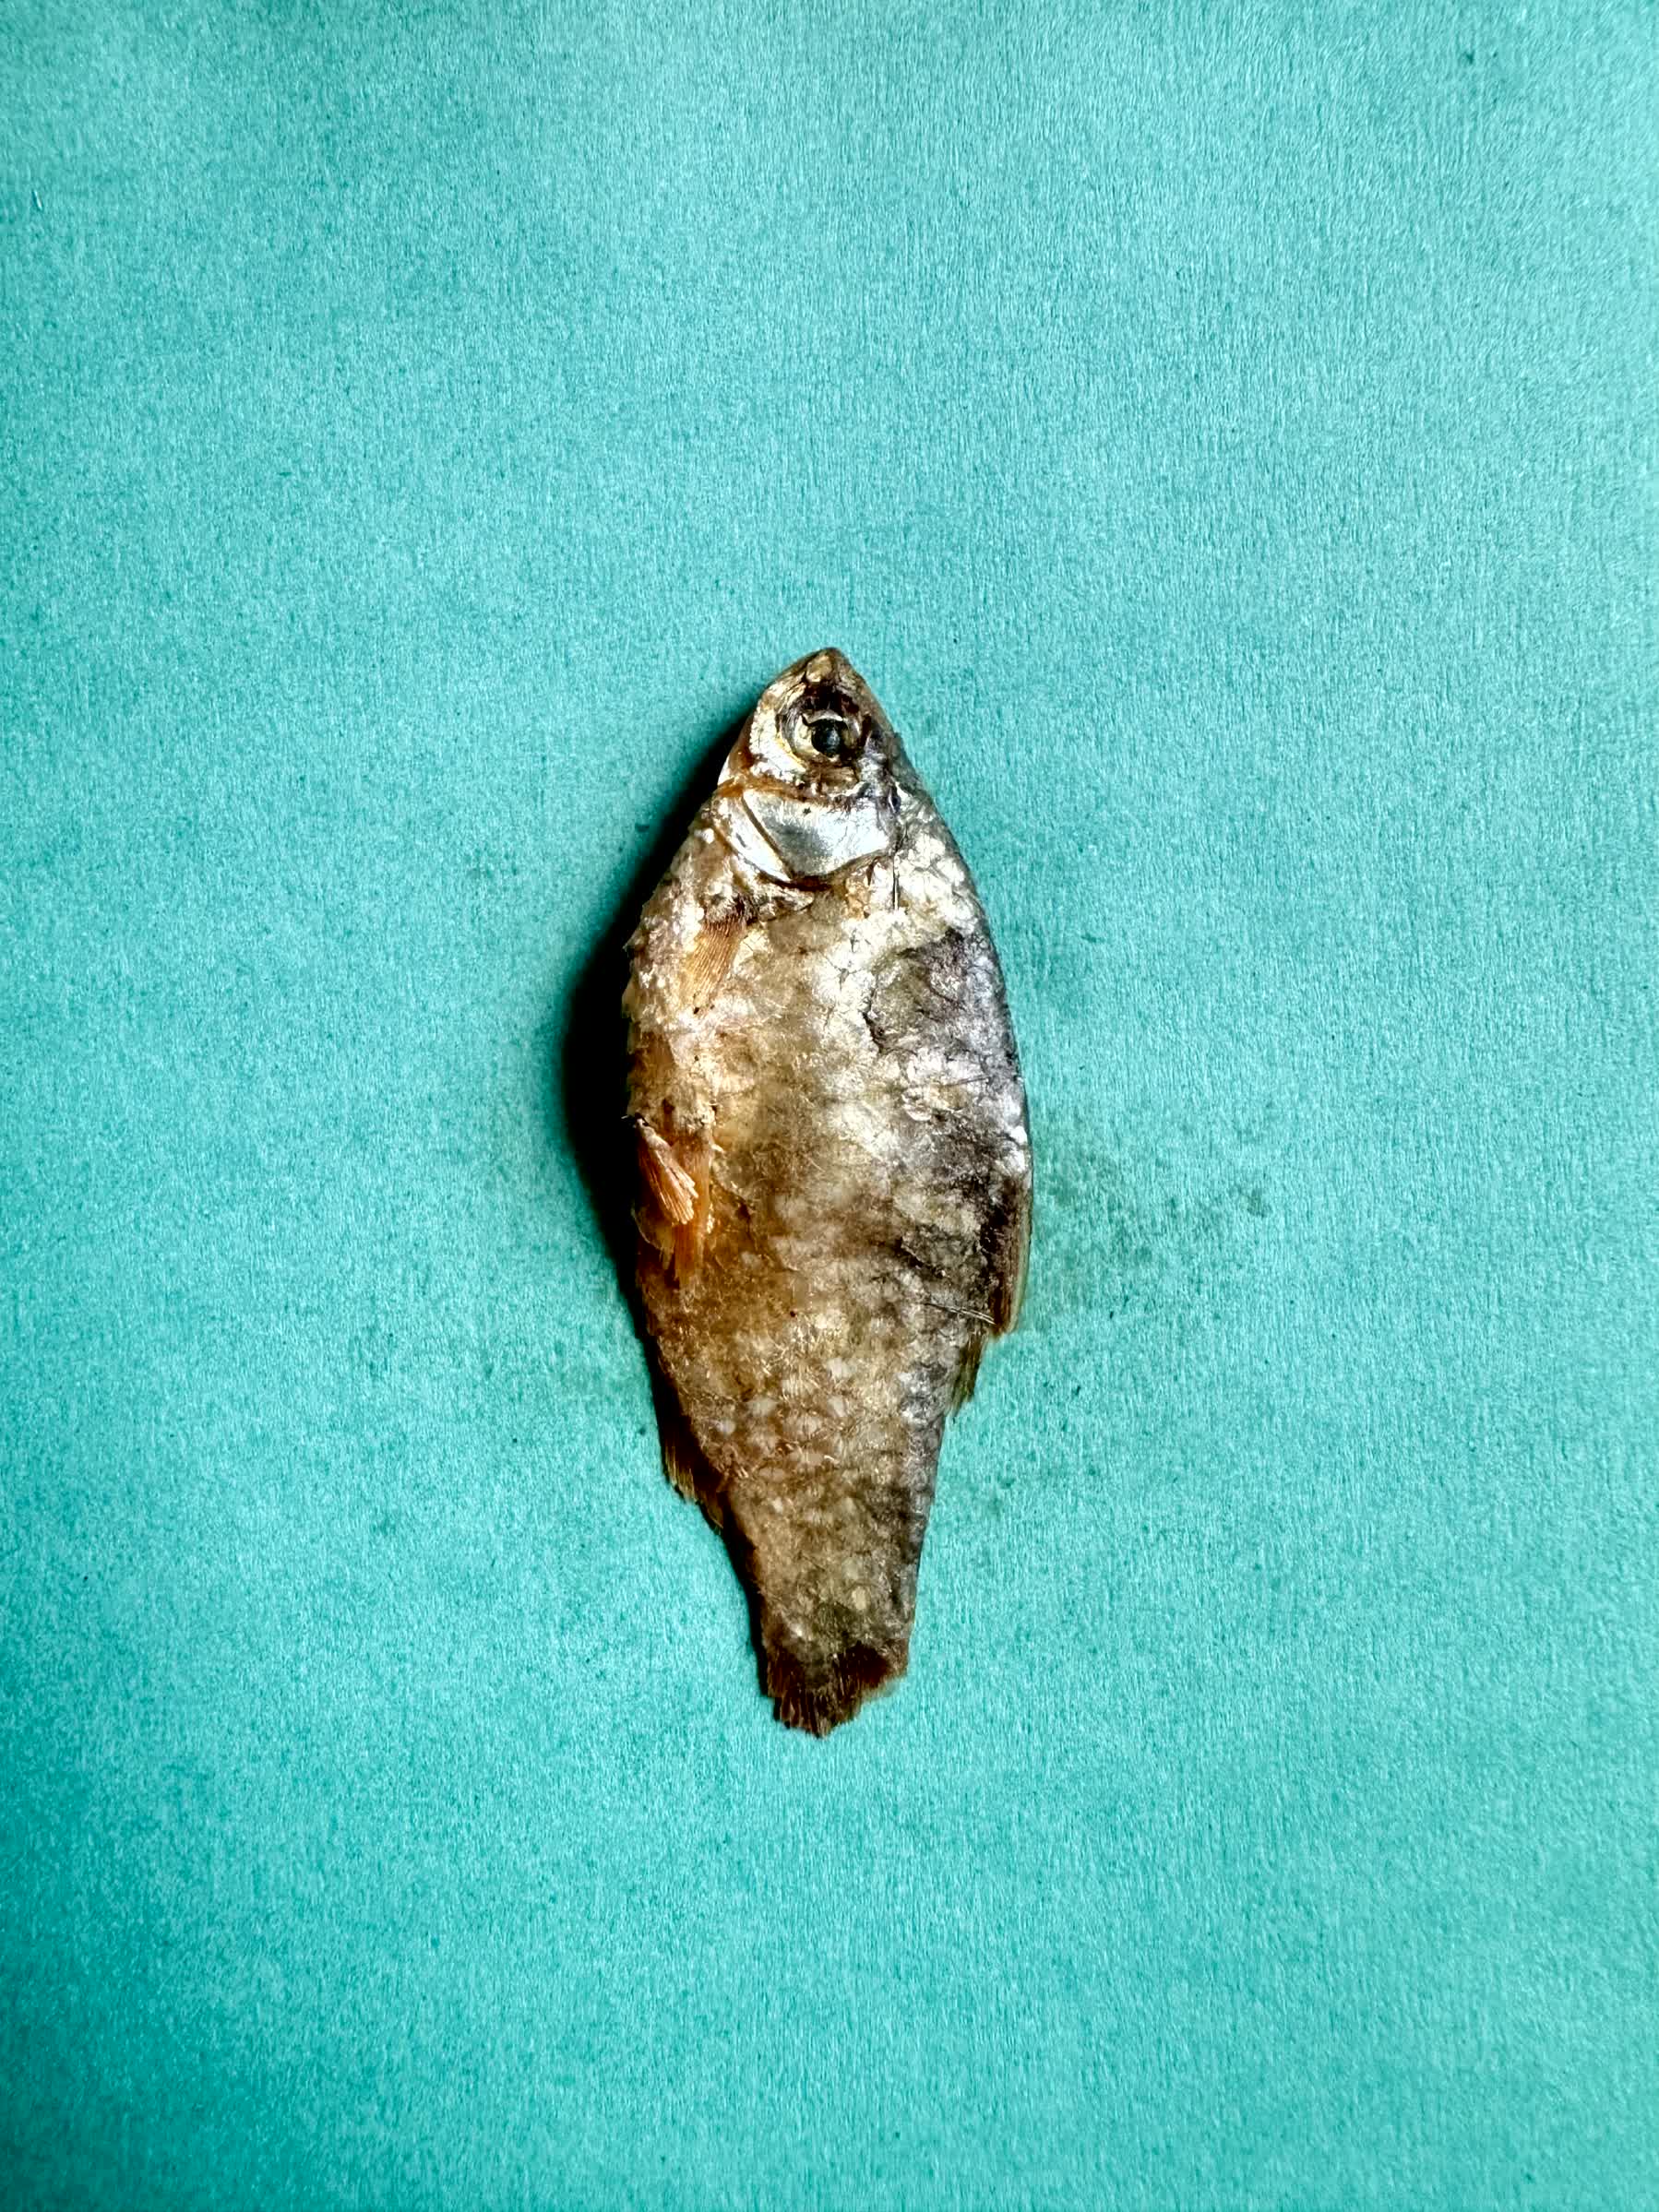
Species: puti chepa